SuAndi

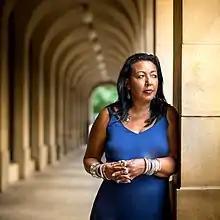
SuAndi in 2018

Susan Maria Andi , Hon. FRSL, better known as SuAndi, is a British performance poet, writer and arts curator. Based in North West England, she is particularly acknowledged for raising the profile of black artists in the region as well as nationally. Since 1985, she has been Cultural Director of the National Black Arts Alliance. She was appointed an OBE in 1999 for her contributions to the Black Arts sector. In 2024, she was elected an Honorary Fellow of the Royal Society of Literature (RSL), and was also awarded the Benson Medal, which recognises services to literature across a whole career.